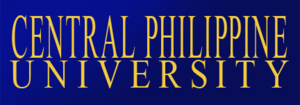
L’université centrale des Philippines, parfois abrégé en « Centrale » ou « CPU », est une université privée chrétienne évangélique baptiste et un centre de recherche situés à Iloilo, aux Philippines. Elle est affiliée à la Convention des églises baptistes des Philippines.